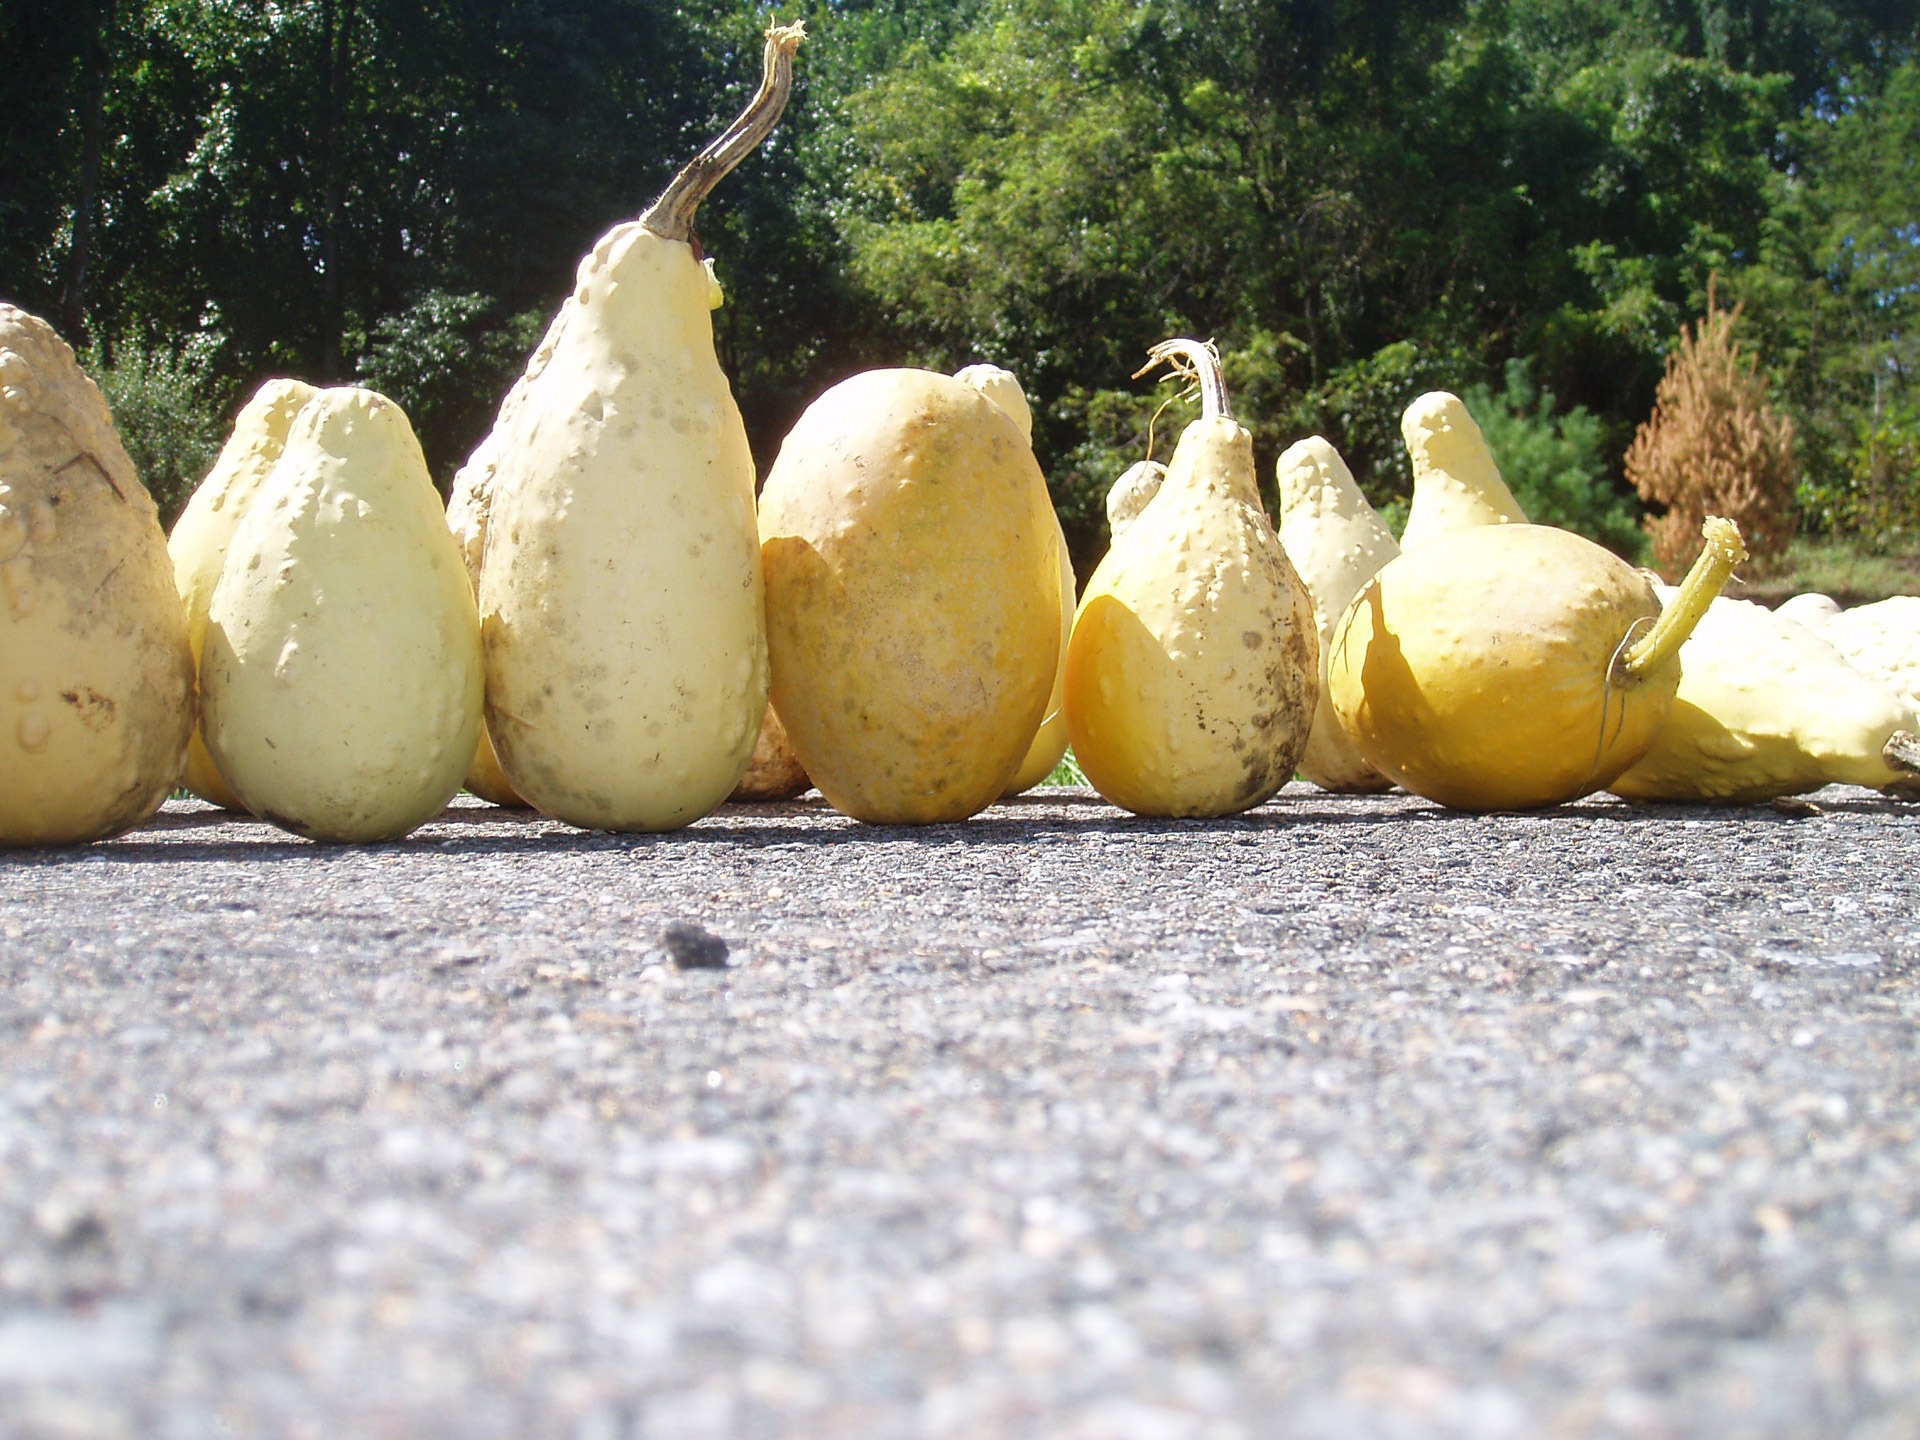
plant, fruit, fall, food, produce, vegetable, pumpkin, halloween, yellow, gourd, ornamental, flowering plant, gourds